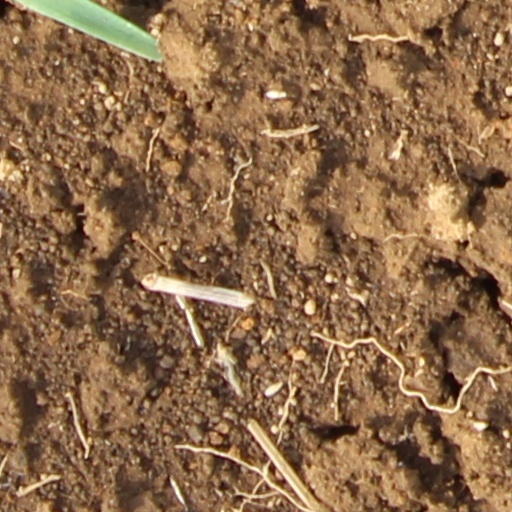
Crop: wheat